Hanmer Springs

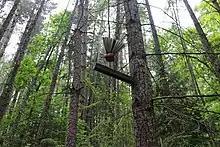
An art trail, with sculptures by Andrew Lyons, exists within the Hanmer Springs Forest

In order to provide timber for the Christchurch market, reserve land was set aside between 1900 and 1901. The planting of exotic trees began in 1902, and in 1903 prison labour was used. The prisoners who took part in the planting resided at a nearby prison camp which operated until 1913. A variety of trees were planted including black pines, Norway spruce and deciduous larch, with alders in wet areas, and oaks and silver birches planted as amenity species. The oldest area of the forest (203 hectares) is protected under a Crown covenant. Many woody species have invaded this forest from the township’s gardens. In 1964 pupils of Hanmer Primary School planted a block of "pinus nigra" in order to commemorate Arbor day. A number of walking trails now go through this mature forest.